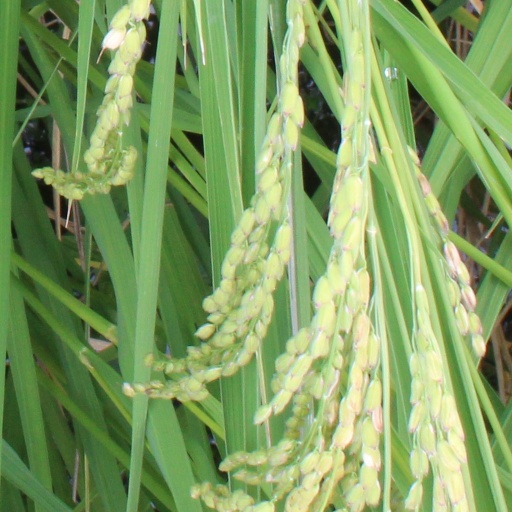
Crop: rice